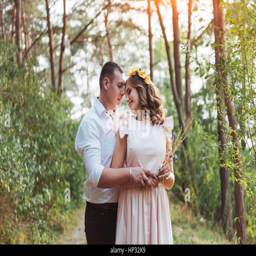
happy young couple in a pine forest in summer